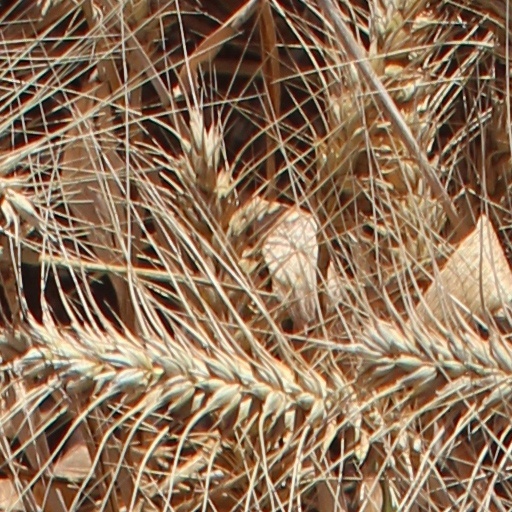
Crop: wheat